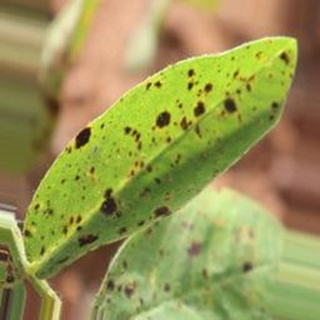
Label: groundnut_late_leaf_spot